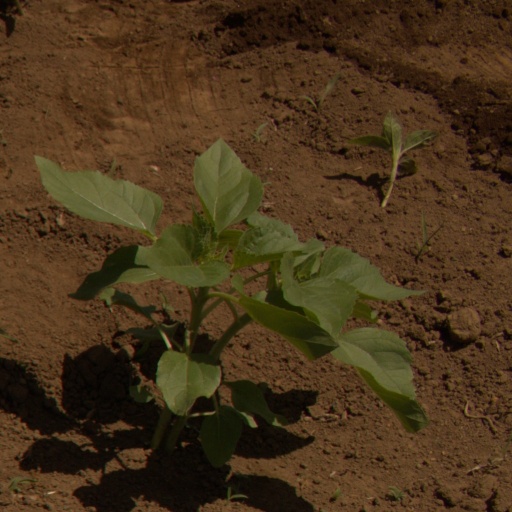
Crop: Jerusalem artichoke